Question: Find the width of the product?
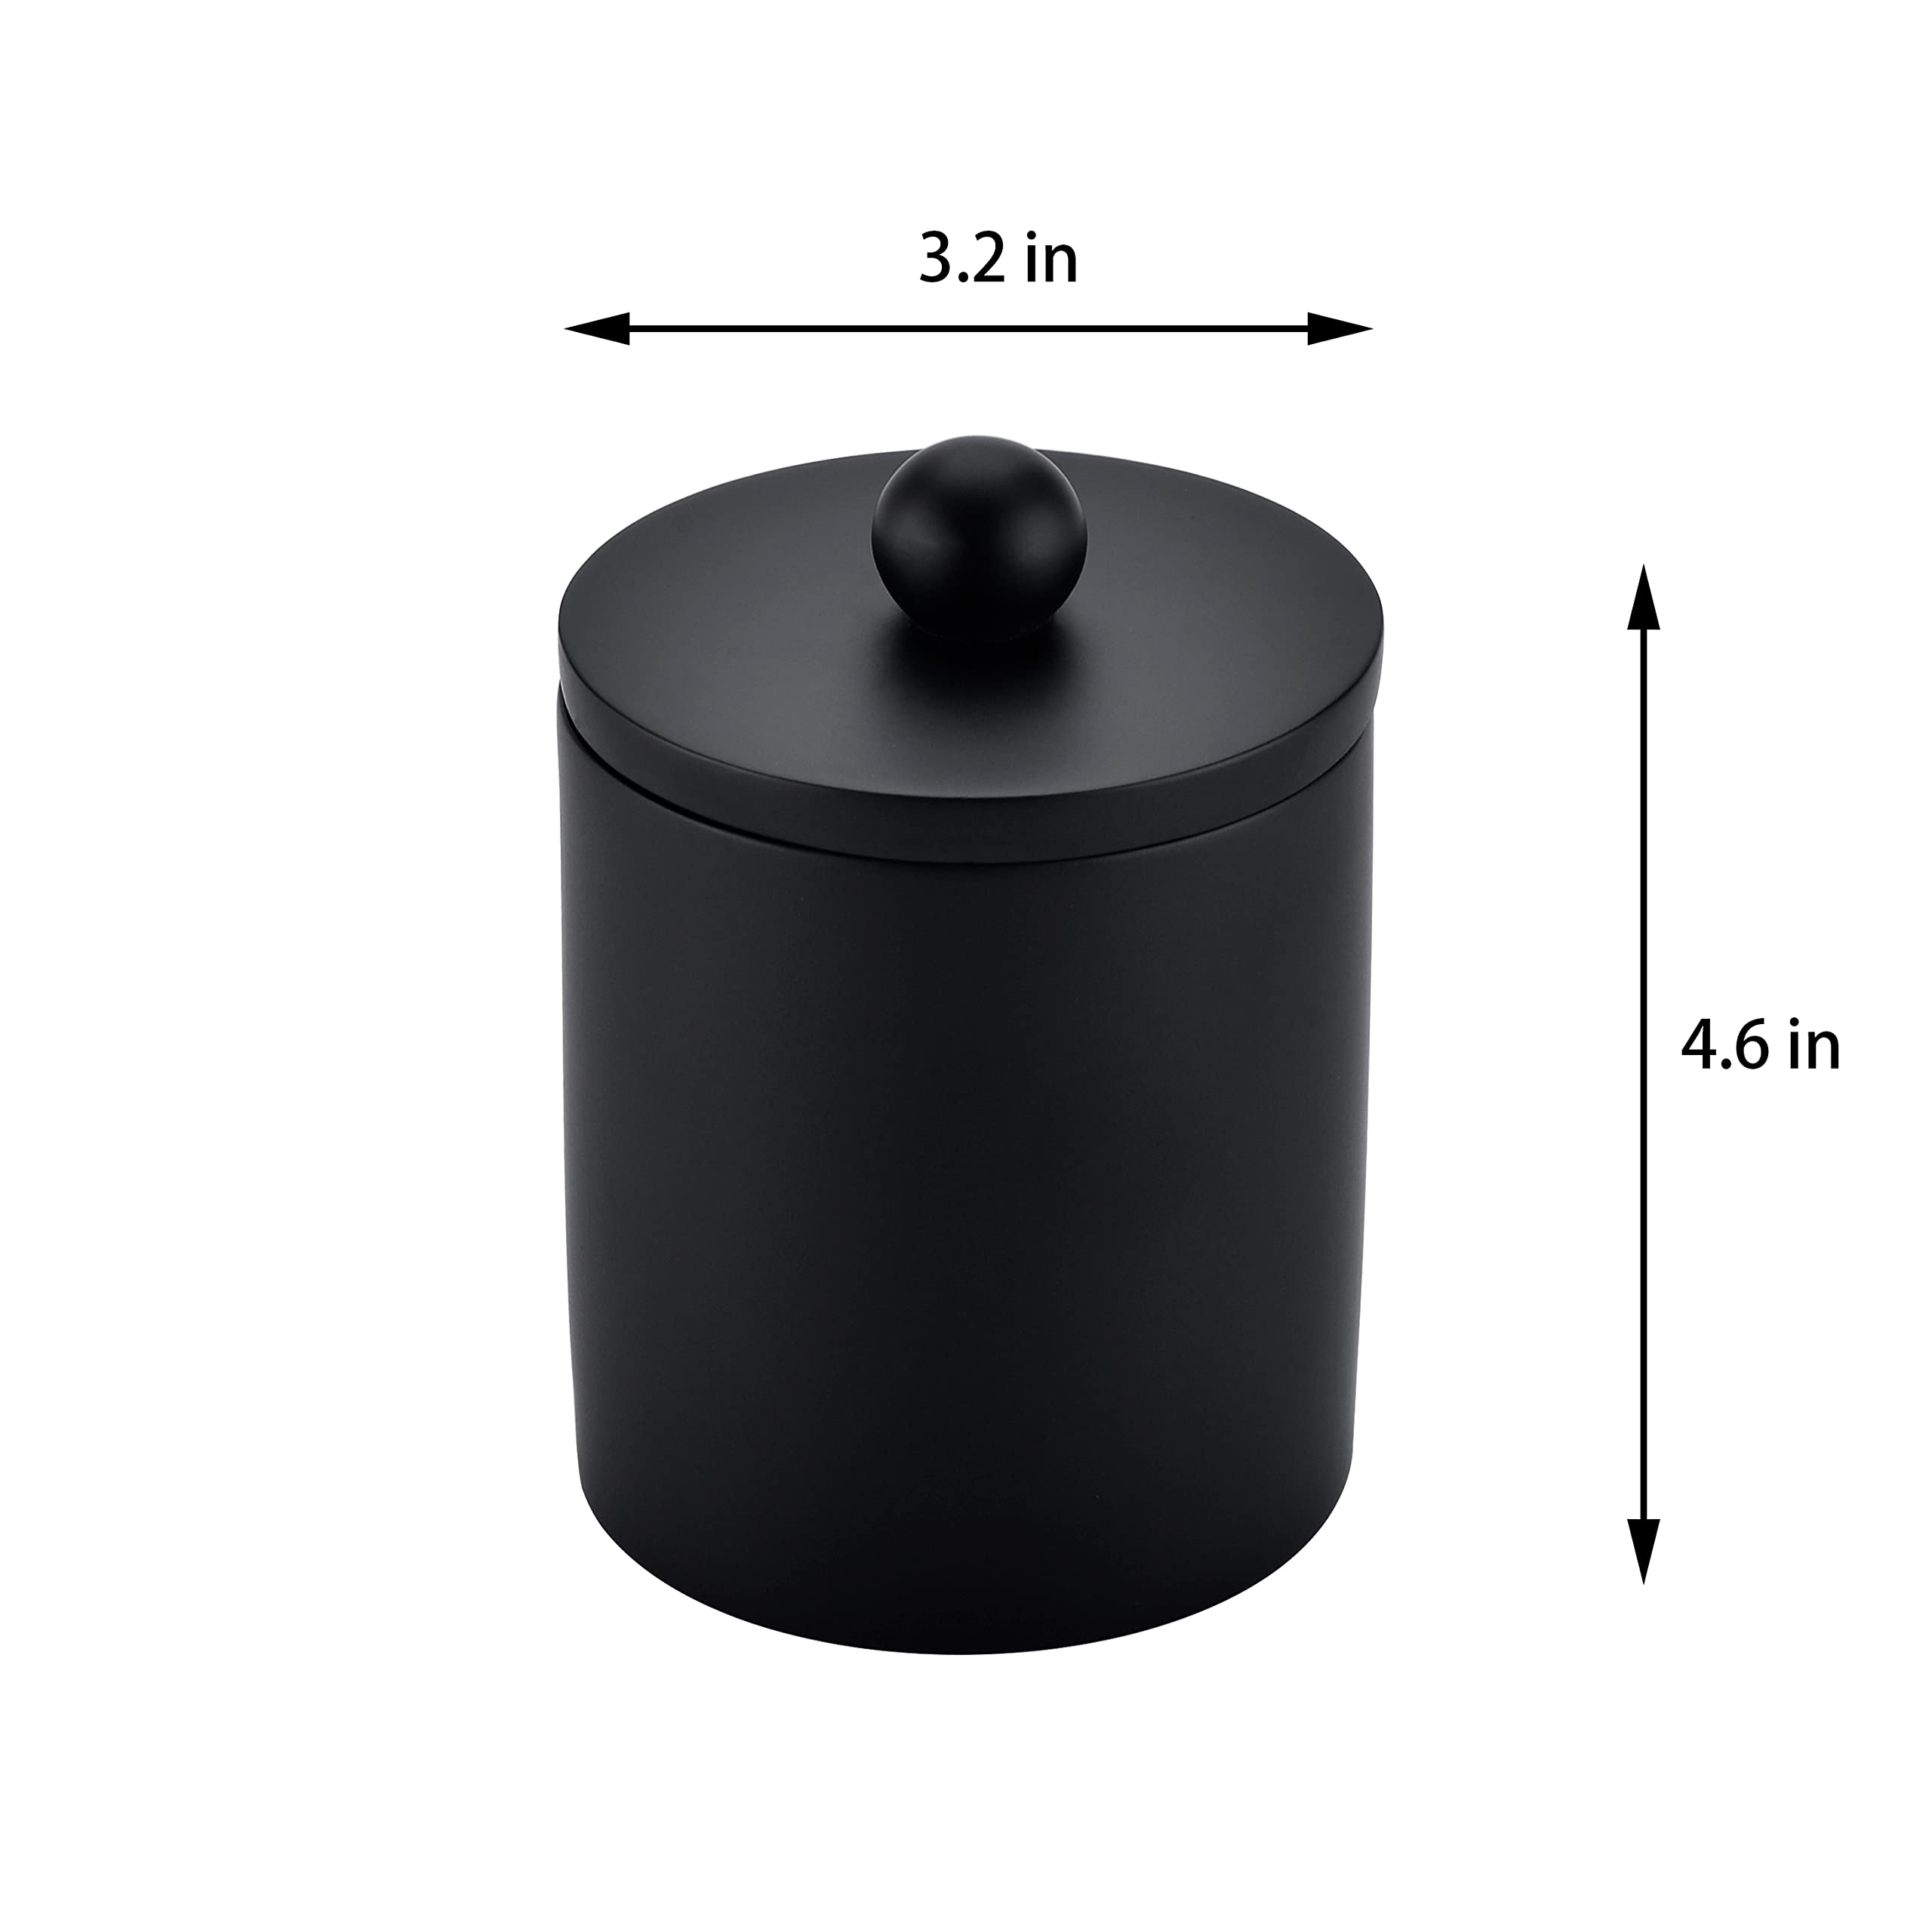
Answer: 3.2 inch